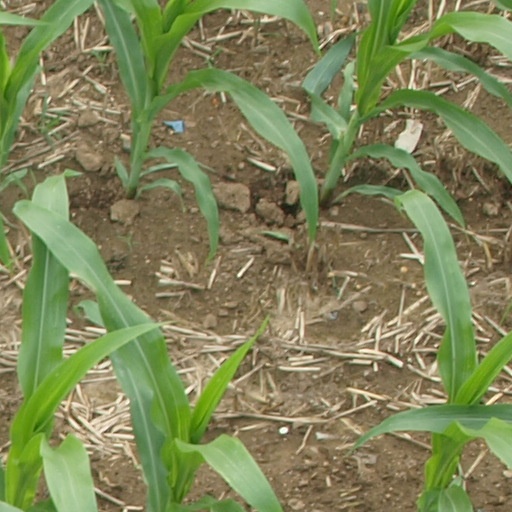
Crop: maize; corn